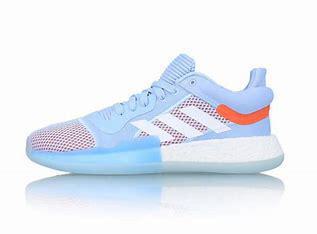
Brand: Adidas
Model: Marquee Boost